Big Nickel

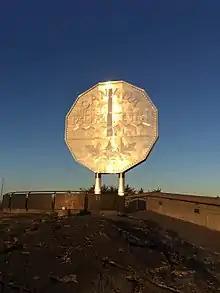
The Big Nickel in 2014

The idea for the Big Nickel began in 1963 when Ted Szilva, at the time a 28-year-old City of Sudbury fireman, read in the "Sudbury Star" of a contest, sponsored by the Sudbury Canada Centennial Committee (Maurice Lacourciere, Chairman), asking Sudbury residents how the city should celebrate the upcoming Canadian Centennial. Szilva put forward the suggestion for a major tourist attraction featuring a giant replica of a five-cent coin, an underground mine and a mining science centre. Szilva's idea was rejected because the committee felt that "it did not have sufficient use for the citizens of Sudbury as such".